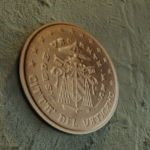
Coin value: 1cent
Country: va
Edition: SedeVacan